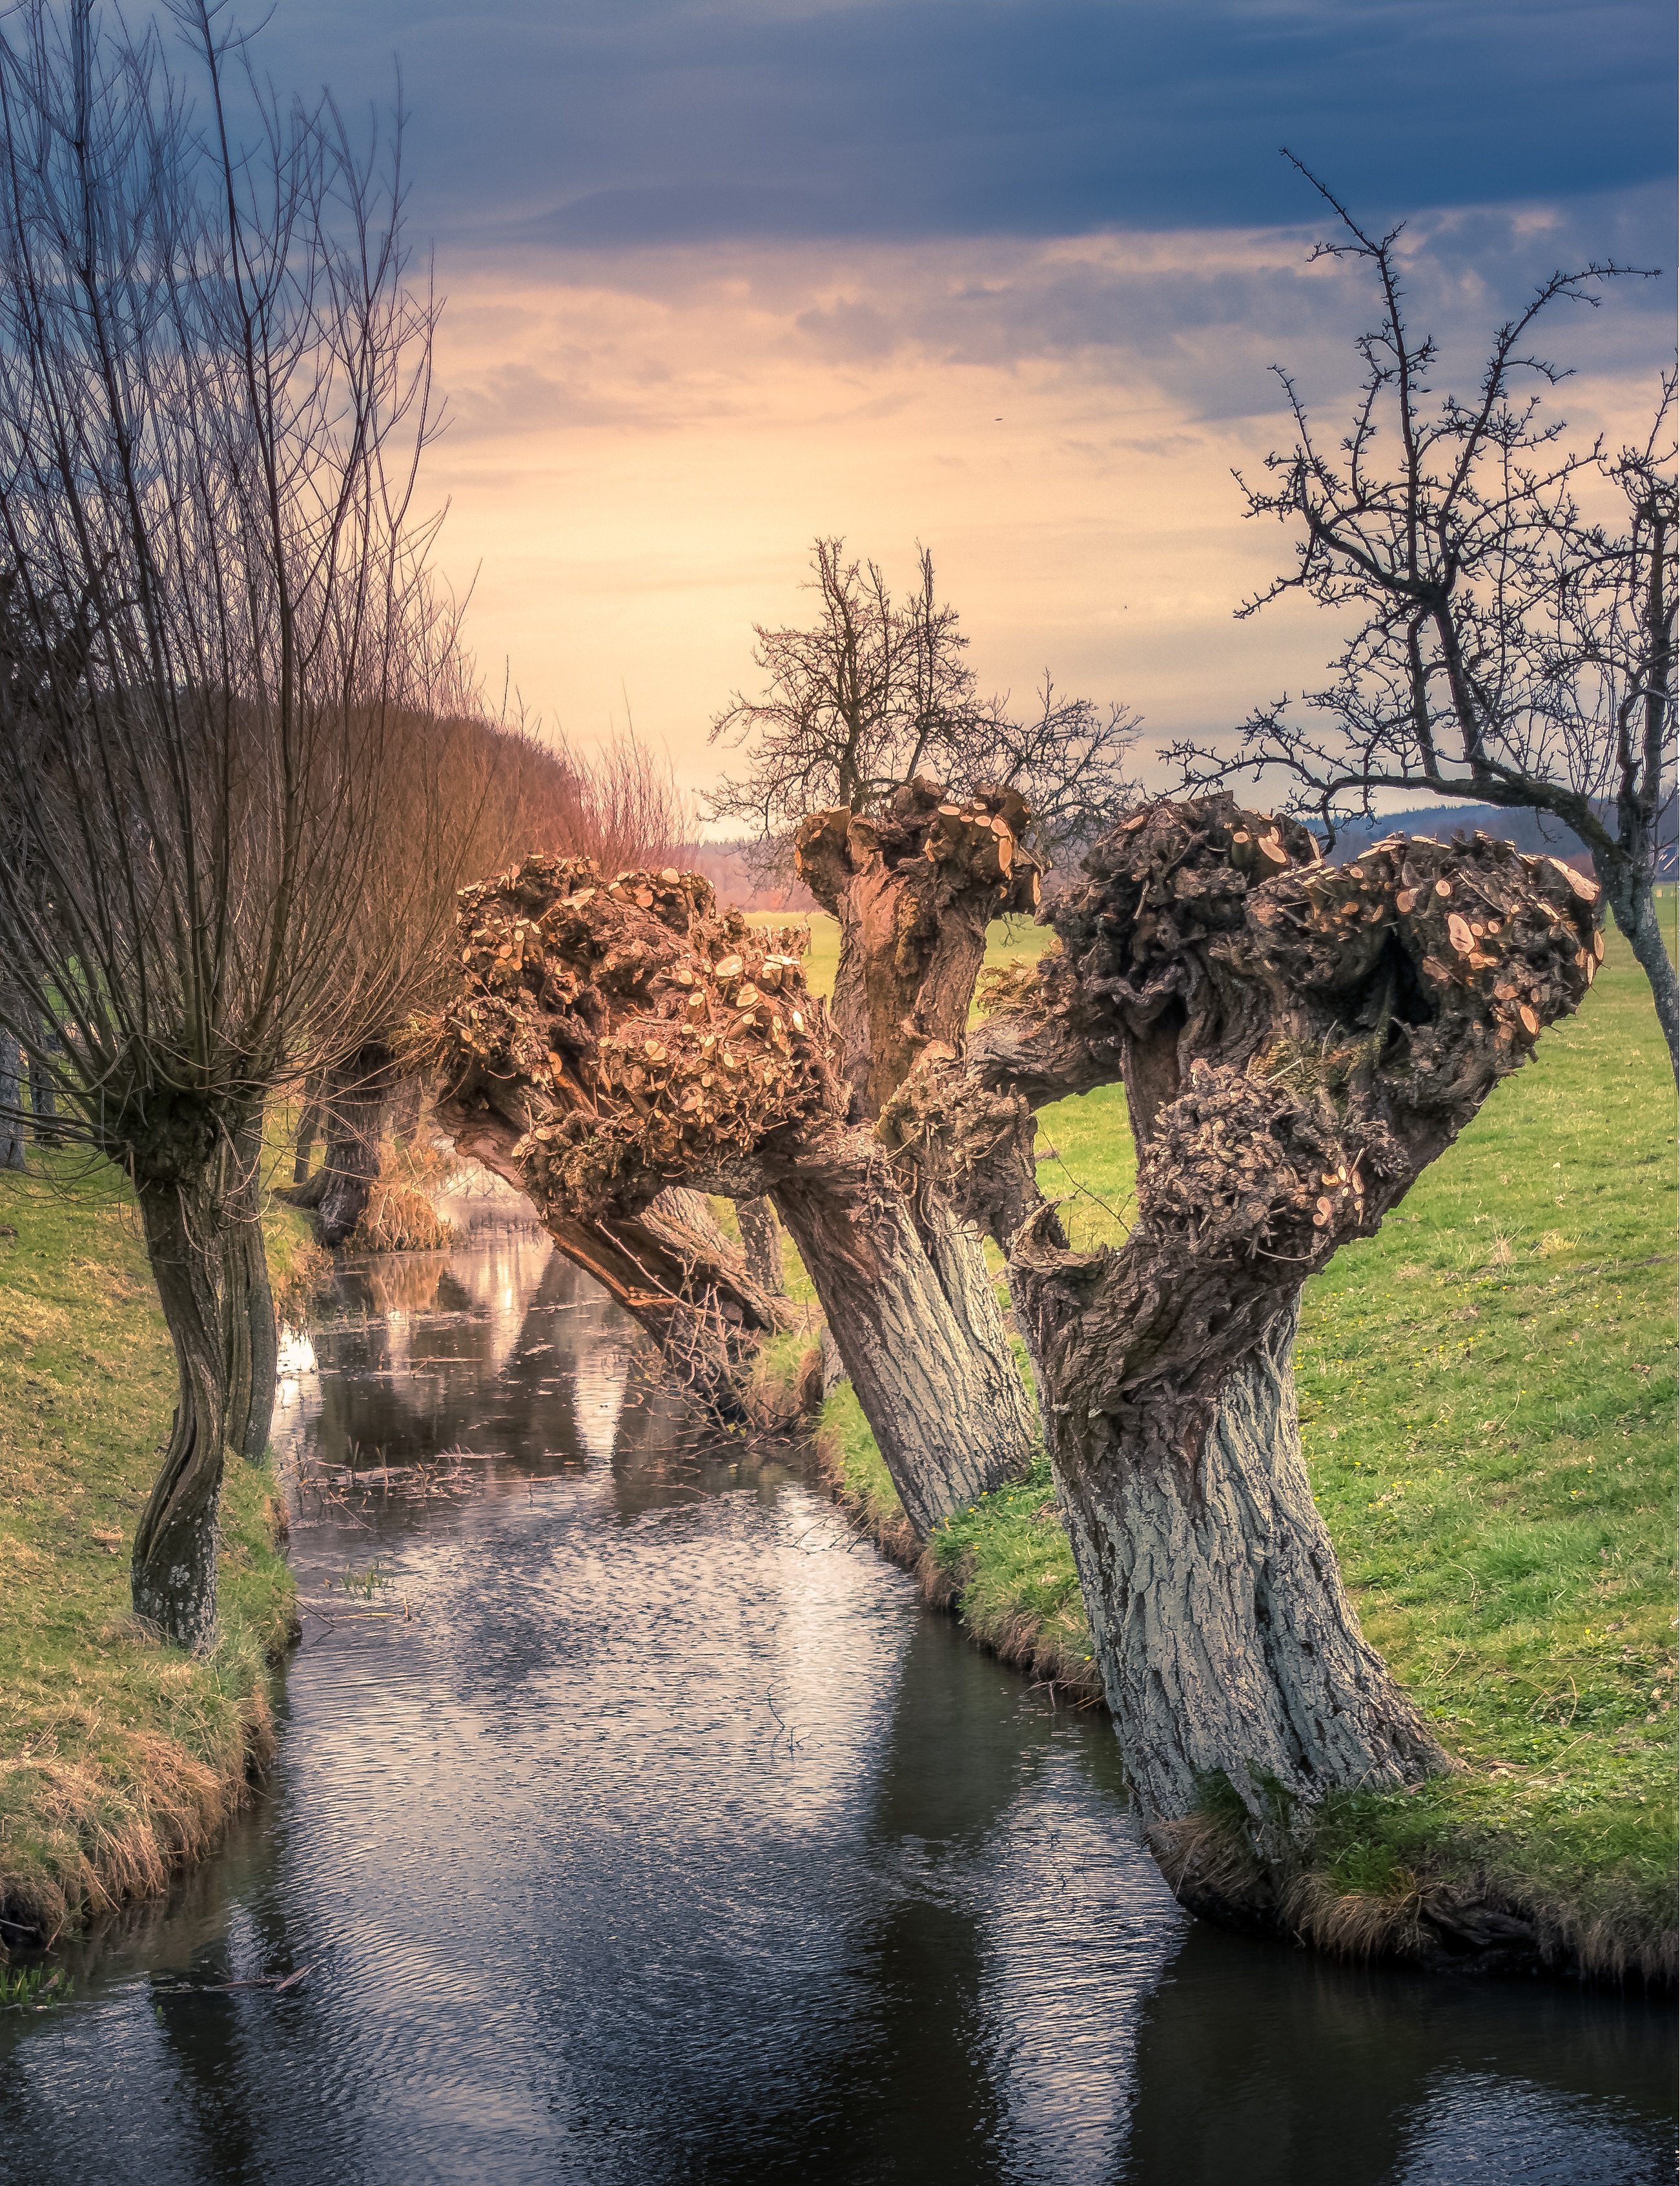
landscape, tree, water, nature, grass, rock, wilderness, branch, plant, sunset, morning, leaf, flower, river, evening, reflection, autumn, flora, season, waterway, wetland, rural area, natural environment, woody plant